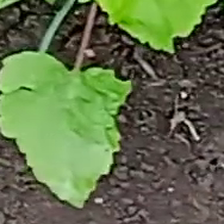
Weed species: Little_Mallow(Malva parviflora)